Benátky nad Jizerou

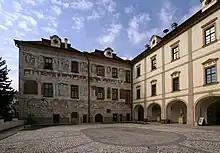
Benátky nad Jizerou Castle

The village of Dražice is known for the manufacturer of water heaters DZ Dražice. It is the biggest company of its focus in the country, known throughout Europe. The company was founded in 1900, originally as grain warehouse, craft roller mill and bakery, later also a hydroelectric power plant. The water heaters are produced since 1956.